Malësia

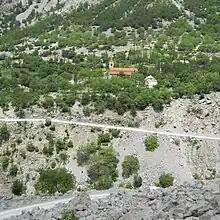
Catholic church in the heights of the Selcë village.

Due to its rich culture, the highland region has attracted more attention from anthropologists, artists, writers and scholars than any other Albanian-populated region. It is Malësia that produced what has been considered the national epic of the Albanian people, "Lahuta e Malcís" ("The Highland Lute"). Author and Franciscan friar Gjergj Fishta spent 35 years composing this epic poem, in which is chronicled the whole range of the ethnic Albanian cultural experience (e.g. weddings, funerals, historical battles, mythology, genealogy, and tribal law). It is as interesting to modern readers as an anthropological document as it is a magnificent poem.